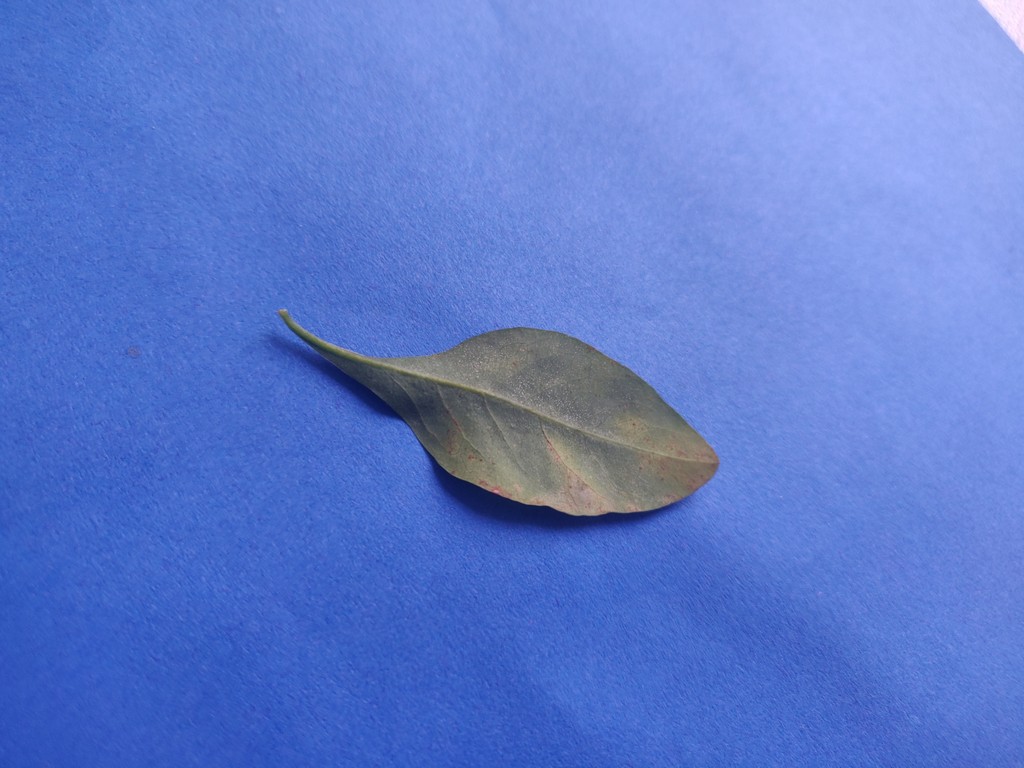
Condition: Unhealthy
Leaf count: single
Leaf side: back